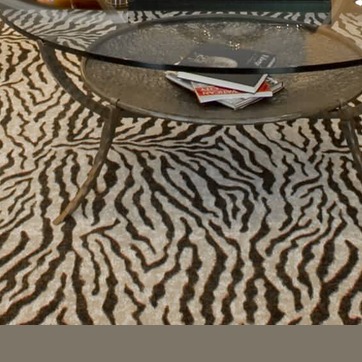
Material: carpet